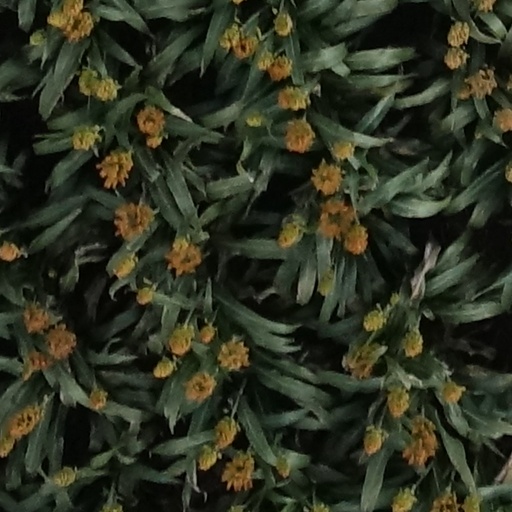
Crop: sorghum